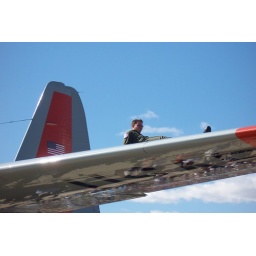
Best seat in the house